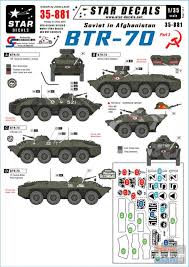
Label: BTR